Jerry Colonna (entertainer)

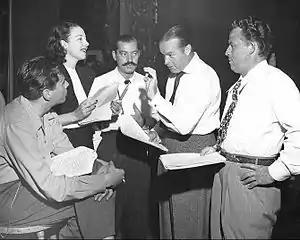
Bandleader Desi Arnaz, Barbara Jo Allen, Jerry Colonna and Bob Hope in the 1940s

Colonna was a popular radio and film figure at the same time that Warner Bros. cartoons hit their stride. Accordingly, his facial expressions and catchphrases were caricatured many times in the company's cartoons. Along with "Greetings, Gates!" variations and references to "Yehudi", several cartoons included variations on his oft-used observation, "Ahhhh, yes! [appropriate adjective], isn't it?!" Mel Blanc voiced most of Colonna's caricature appearances.